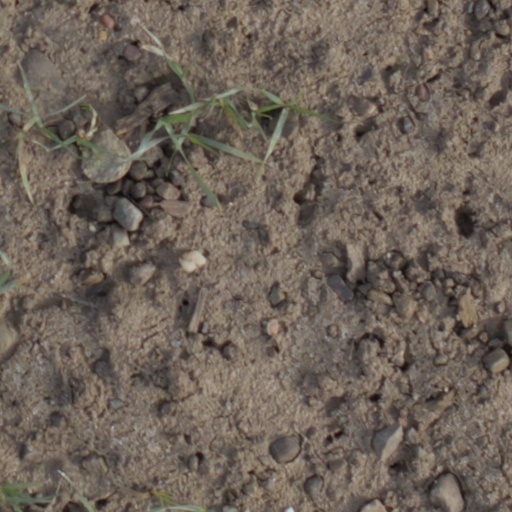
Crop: wheat